Bedford Vehicles

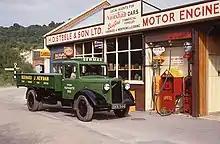
1936 Bedford WTL lorry at Amberley Working Museum

Bedford introduced the 3 ton WT series in November 1933. Again, a short wheelbase WHT, or long wheelbase WLG version was offered. A change in design of the WLG produced the WTL, with its cab, internal combustion engine and radiator moved forward to allow a bodylength. In 1935, the WTB bus version appeared, and the WS and VYC models were updated – the latter being redesignated BYC as it was fitted with the engine and synchromesh gearbox of the Big Six Vauxhall cars. The 5–6 cwt HC light van was introduced in 1938, based on the Vauxhall Ten car, and the WT and WS acquired a newly styled grill.